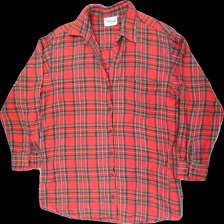
View: front
Type: Shirt
Category: Ladies
Brand: Lindex
Colors: Red, Blue, Green, Multicolor
Material: 100% cotton
Pattern: Other
Cut: Regular
Season: All
Price range: 50-100
Recommended usage: Reuse